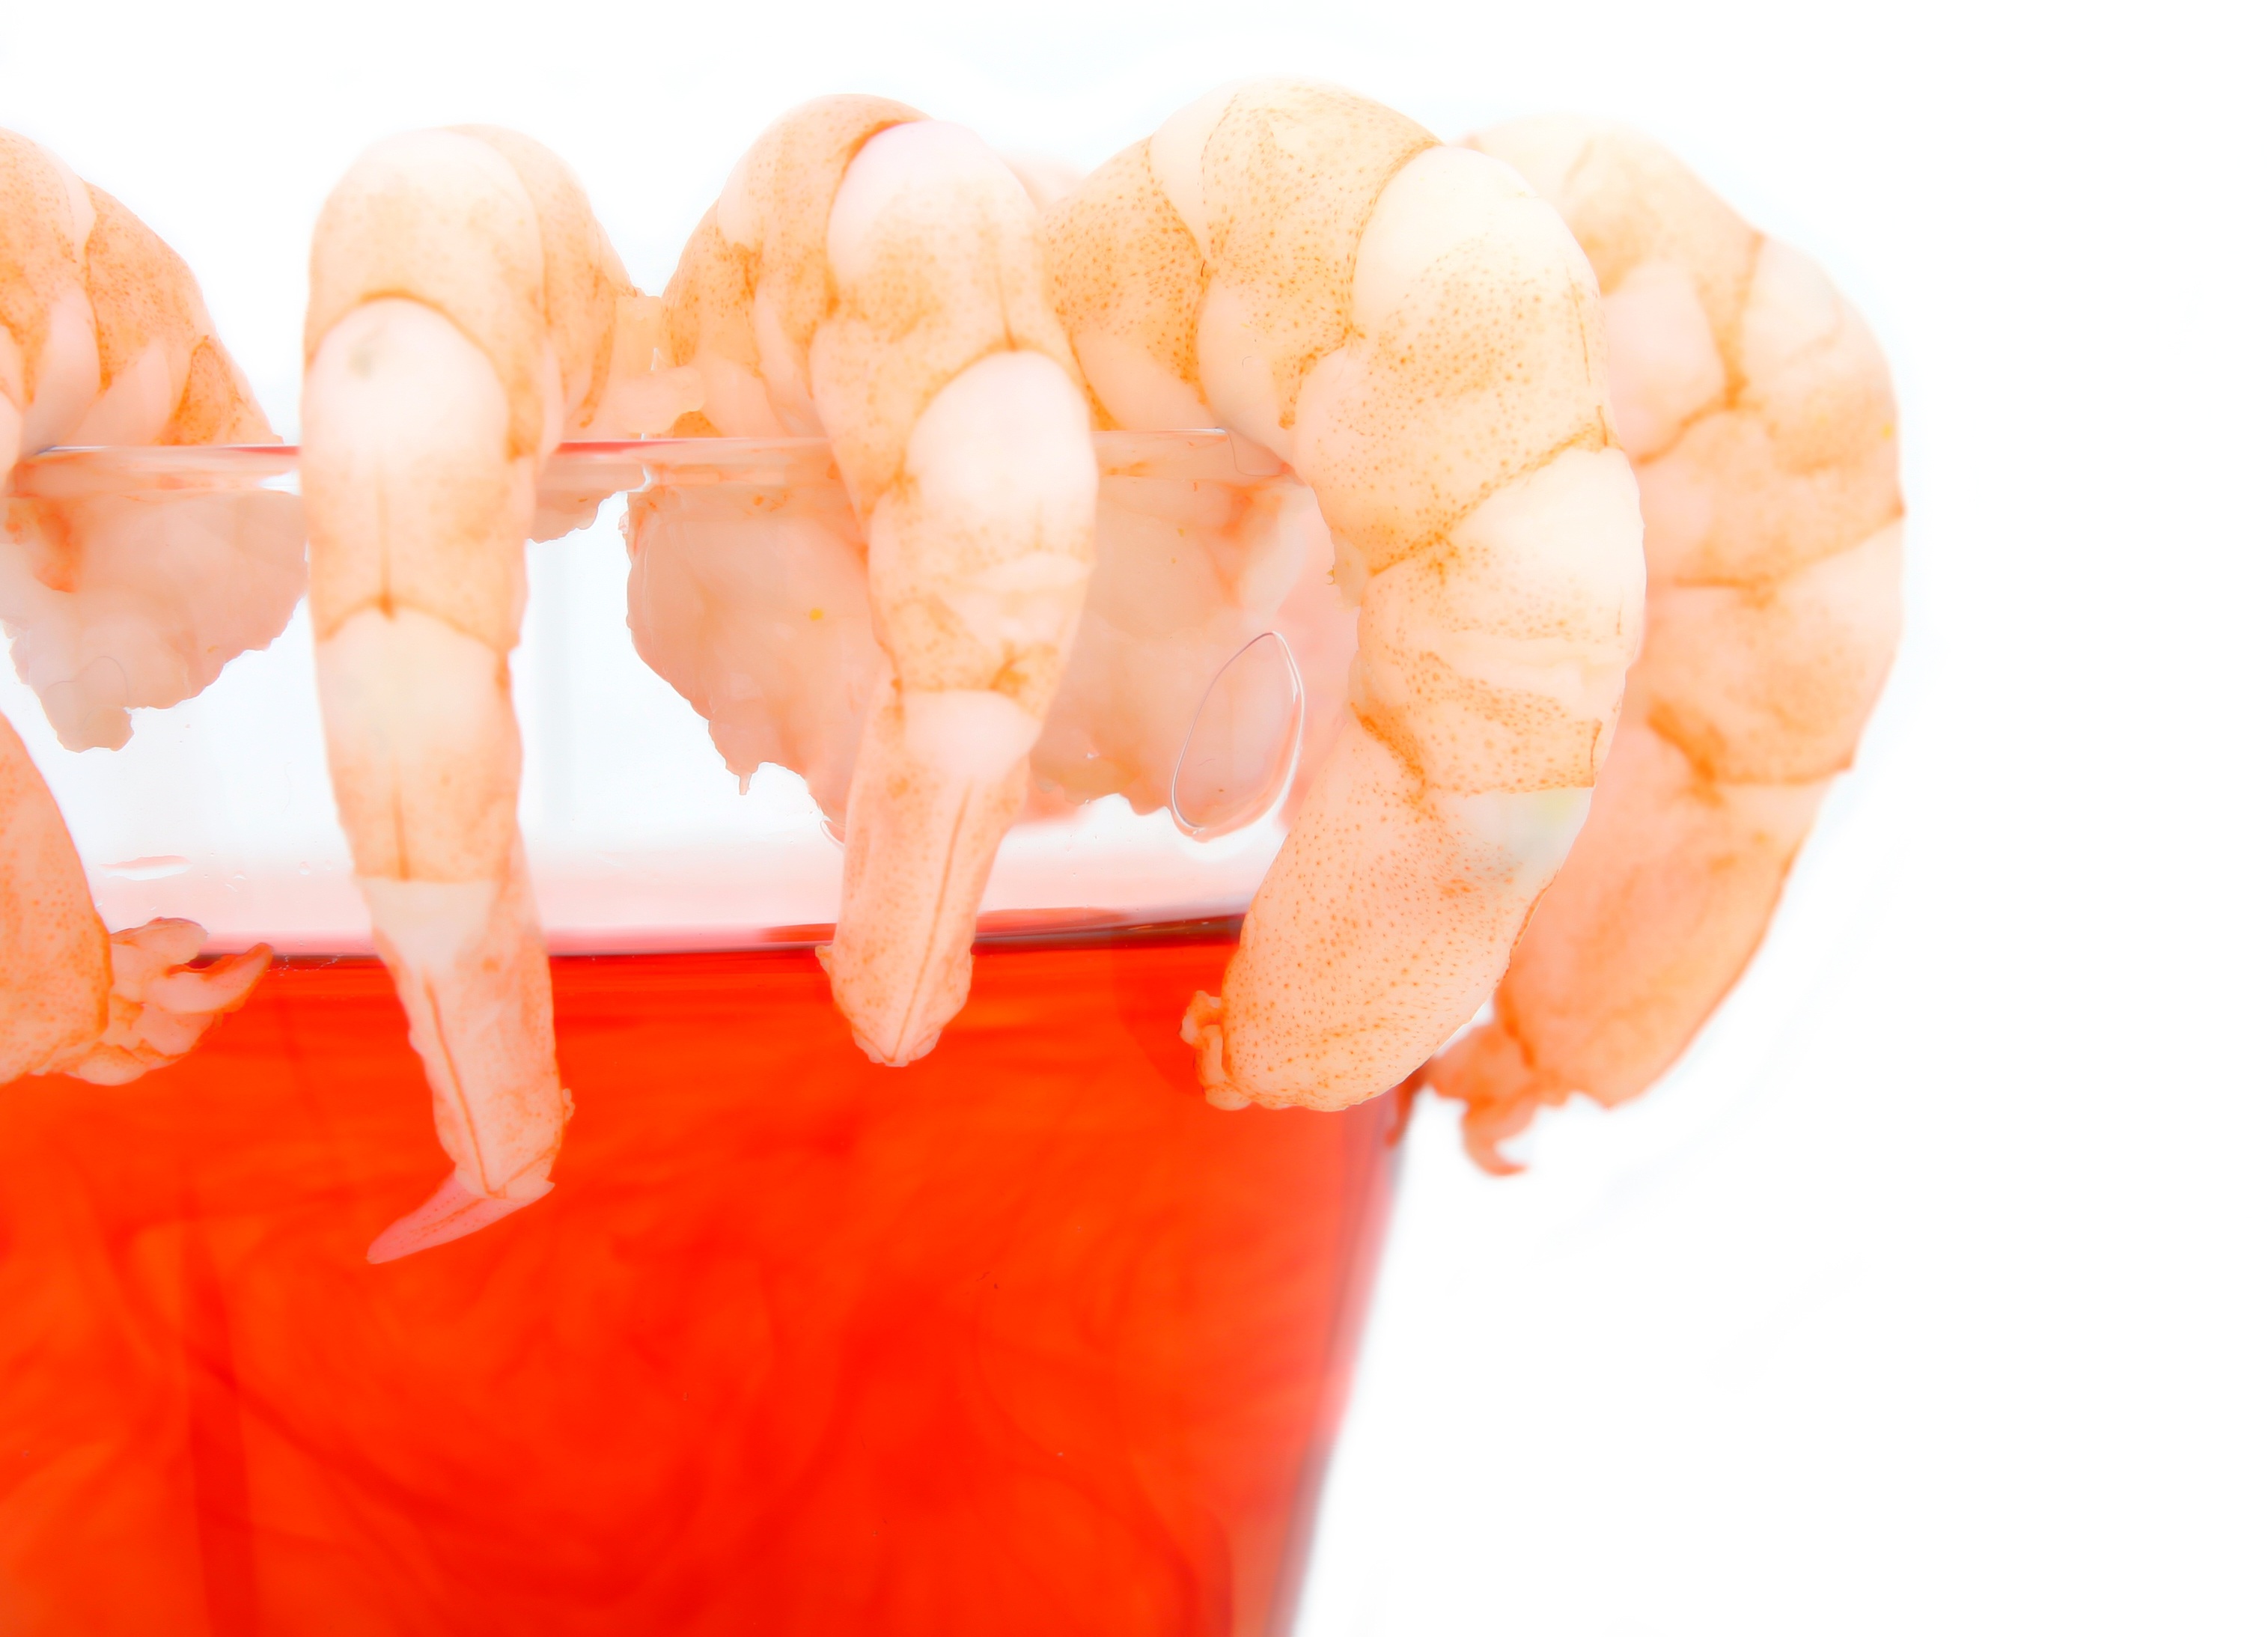
hand, sea, wine, petal, restaurant, asian, orange, finger, meal, food, chinese, cooking, natural, seafood, fresh, drink, weight, colorful, fish, healthy, snack, lunch, cuisine, shellfish, delicious, health, cookery, crab, alcohol, cocktail, invertebrate, shrimp, human body, sushi, cooked, garnish, nutrition, japanese, raw, organ, good, scallops, slim, loss, diet, starter, organic, prawns, crayfish, delicacy, protein, dieting, slimming, cholesterol, peeled, steamed, wholesome